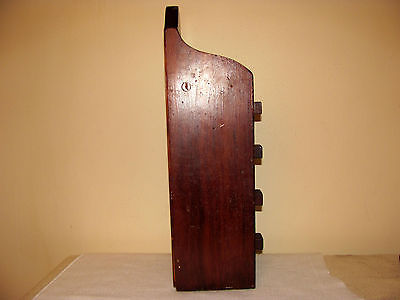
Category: cabinet